List of birds of Ontario

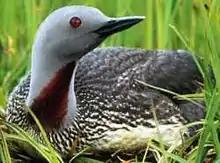
Red-throated loon

Loons, known as divers in Europe, are aquatic birds the size of a large duck, to which they are unrelated. Their plumage is largely grey or black, and they have spear-shaped bills. Loons swim well and fly adequately, but, because their legs are placed towards the rear of the body, are almost helpless on land.